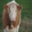
Label: cattle